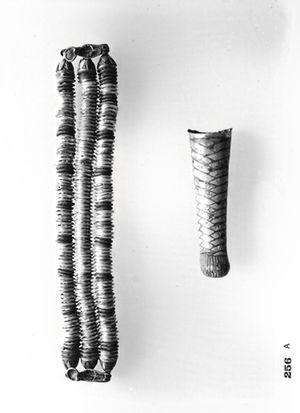
Le masque funéraire de Toutânkhamon, appelé aussi masque d'or de Toutânkhamon, est le masque funéraire découvert le 28 octobre 1925 dans le tombeau de Toutânkhamon lorsque l'archéologue britannique Howard Carter ouvre le sarcophage contenant la momie de ce pharaon. Cette sculpture est un véritable chef-d'œuvre de l'orfèvrerie égyptienne.